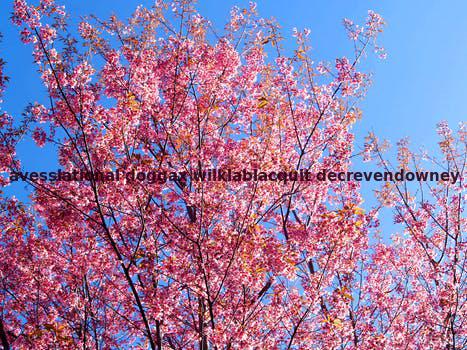
Label: Watermark